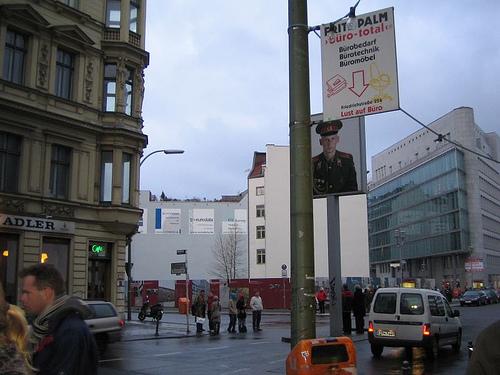
Weather: rain or strom